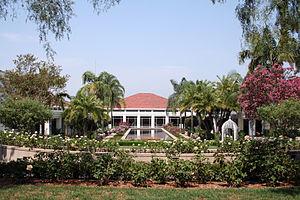
Yorba Linda est une municipalité américaine située dans le comté d'Orange, en Californie. Au recensement de 2010, sa population est de 64 234 habitants. Elle n'est cependant pas classée parmi les 100 plus grandes villes de Californie.
Aux États-Unis, le système des bibliothèques présidentielles est un réseau national de bibliothèques administrées par le Bureau des bibliothèques présidentielles qui fait partie du National Archives and Records Administration. Il regroupe les bibliothèques créées par les anciens présidents des États-Unis. Ce ne sont pas des bibliothèques au sens moderne du terme mais plutôt des lieux où sont préservés et rendus accessibles les papiers, enregistrements, collections et autres objets historiques de nombreux présidents américains. Depuis le mandat de Calvin Coolidge tous les présidents des États-Unis ont leurs bibliothèques présidentielles.
La Richard Nixon Presidential Library and Museum est la bibliothèque présidentielle de Richard Nixon, le 37ᵉ président des États-Unis.